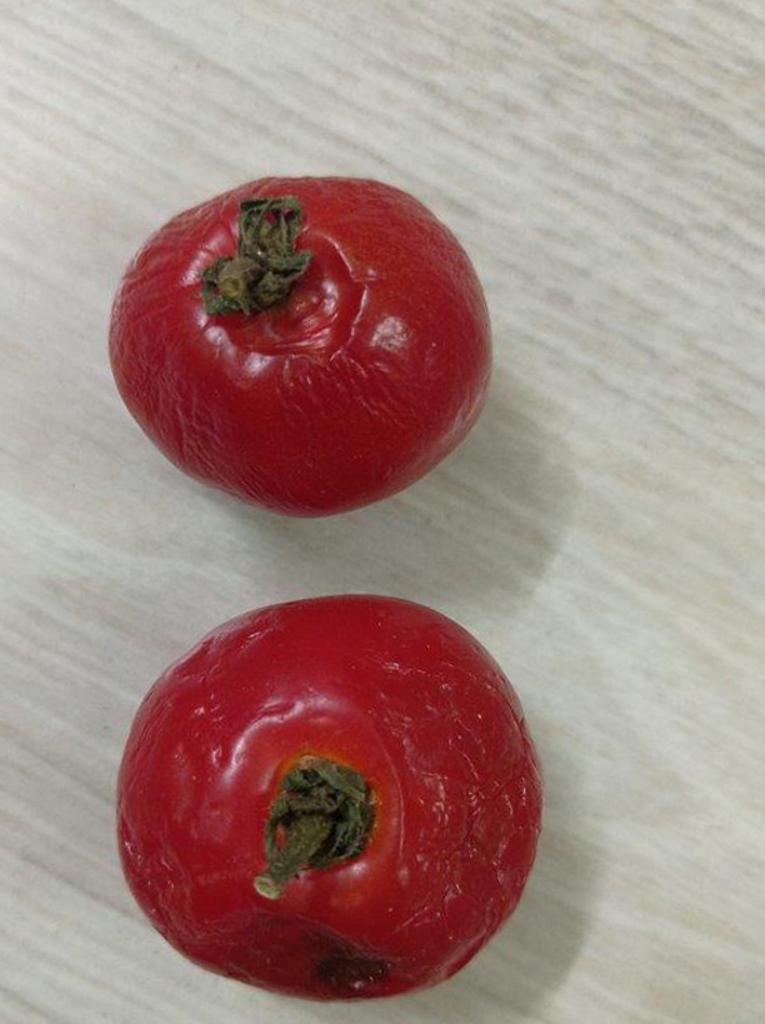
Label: Rotten